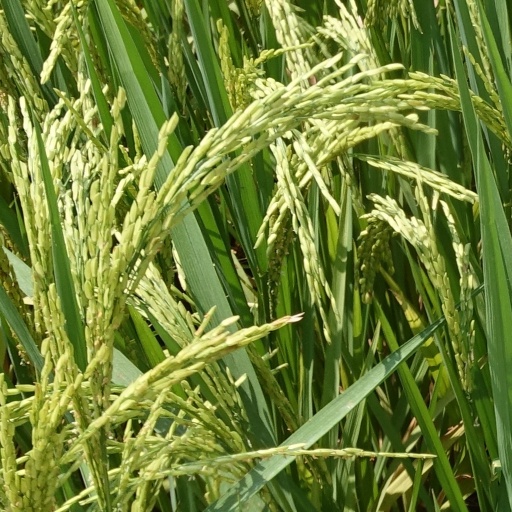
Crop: rice